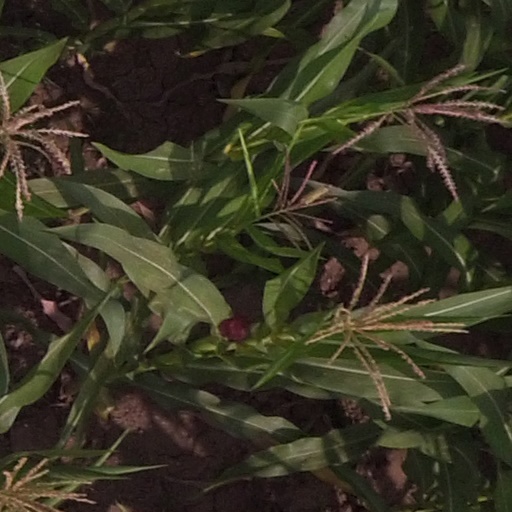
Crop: maize; corn